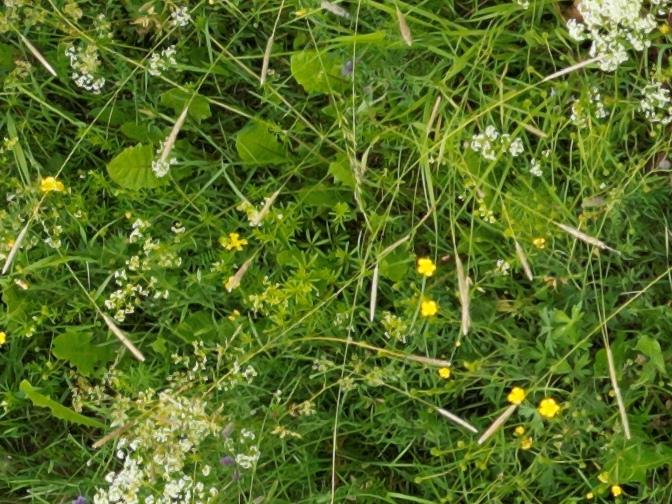
Flowers visible:  daisy flowers, yarrow flowers,  daisy flowers, yarrow flowers, yarrow flowers, yarrow flowers, yarrow flowers, yarrow flowers